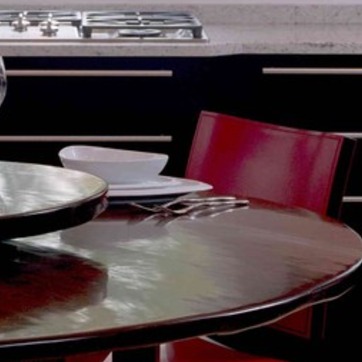
Material: ceramic